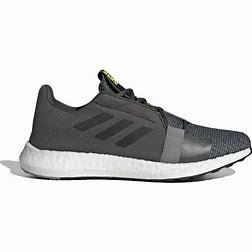
Brand: Adidas
Model: Senseboost Go